William Alexander Young

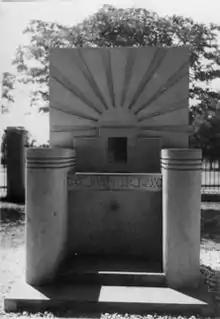
Memorial fountain erected in memory of Dr H Noguchi and Dr WA Young

In 1961 the Japanese encouraged the British to erect a bronze statue of Young in Accra, but the proposal was quashed after consultation with Percy Selwyn-Clarke, Young's old adversary.